Shivagange

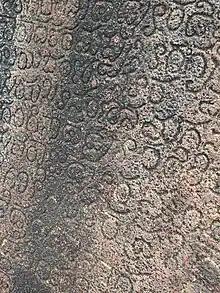
A (presumably) Halegannada inscription just below the Sutta Basava idol

It is says that Before the 12th century, Shivaganga was an important Jain site, with the presence of several Jain monks recorded in inscriptions and local traditions. During the Bhakti movement and subsequent religious shifts, the site gradually came under the influence of other faiths.